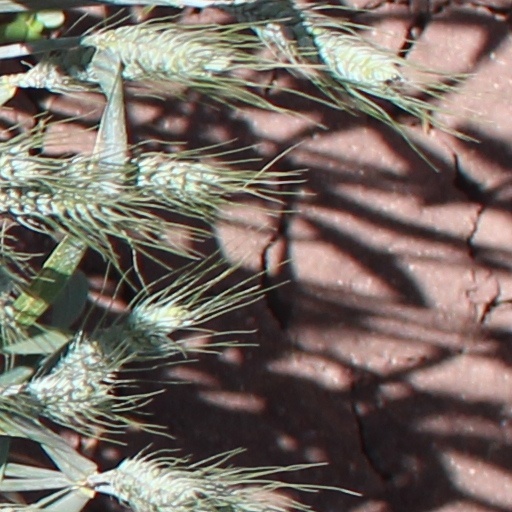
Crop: wheat